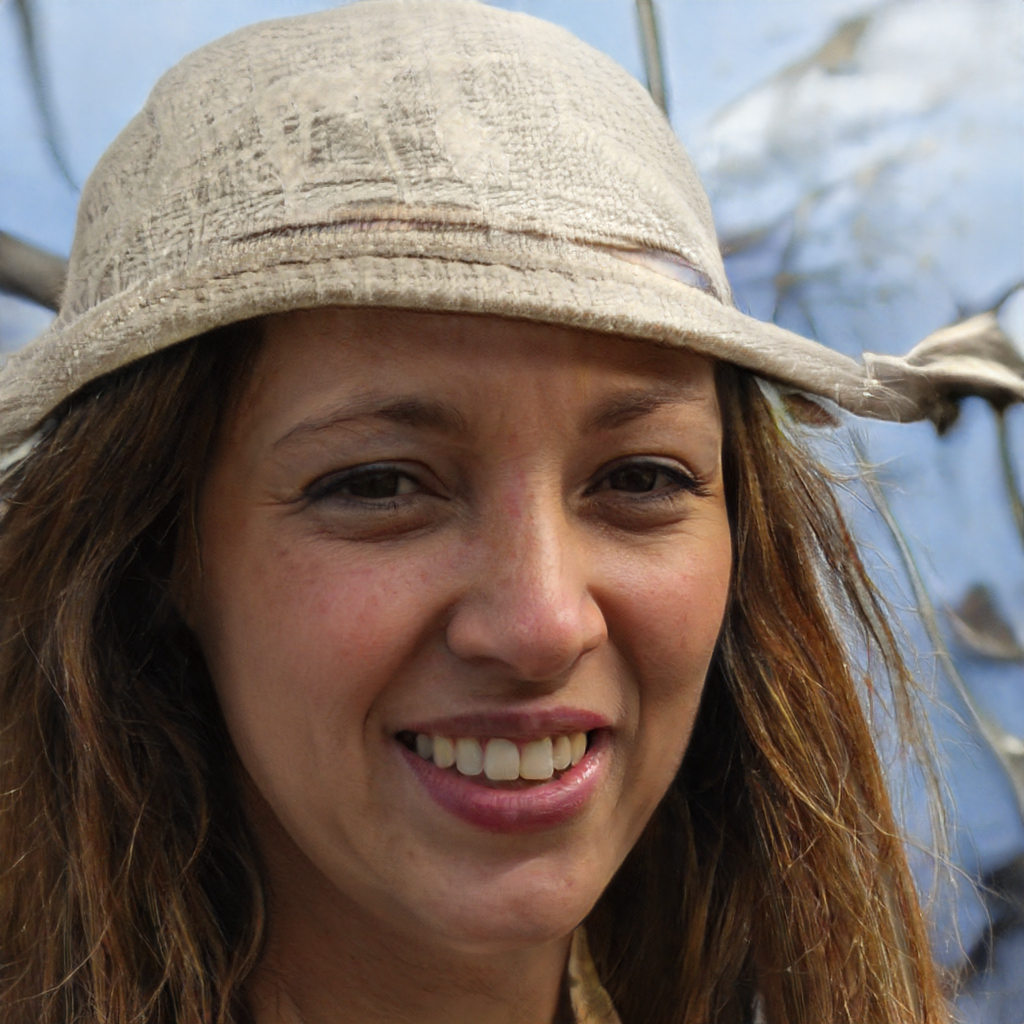
Label: Colored